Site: brandenburg
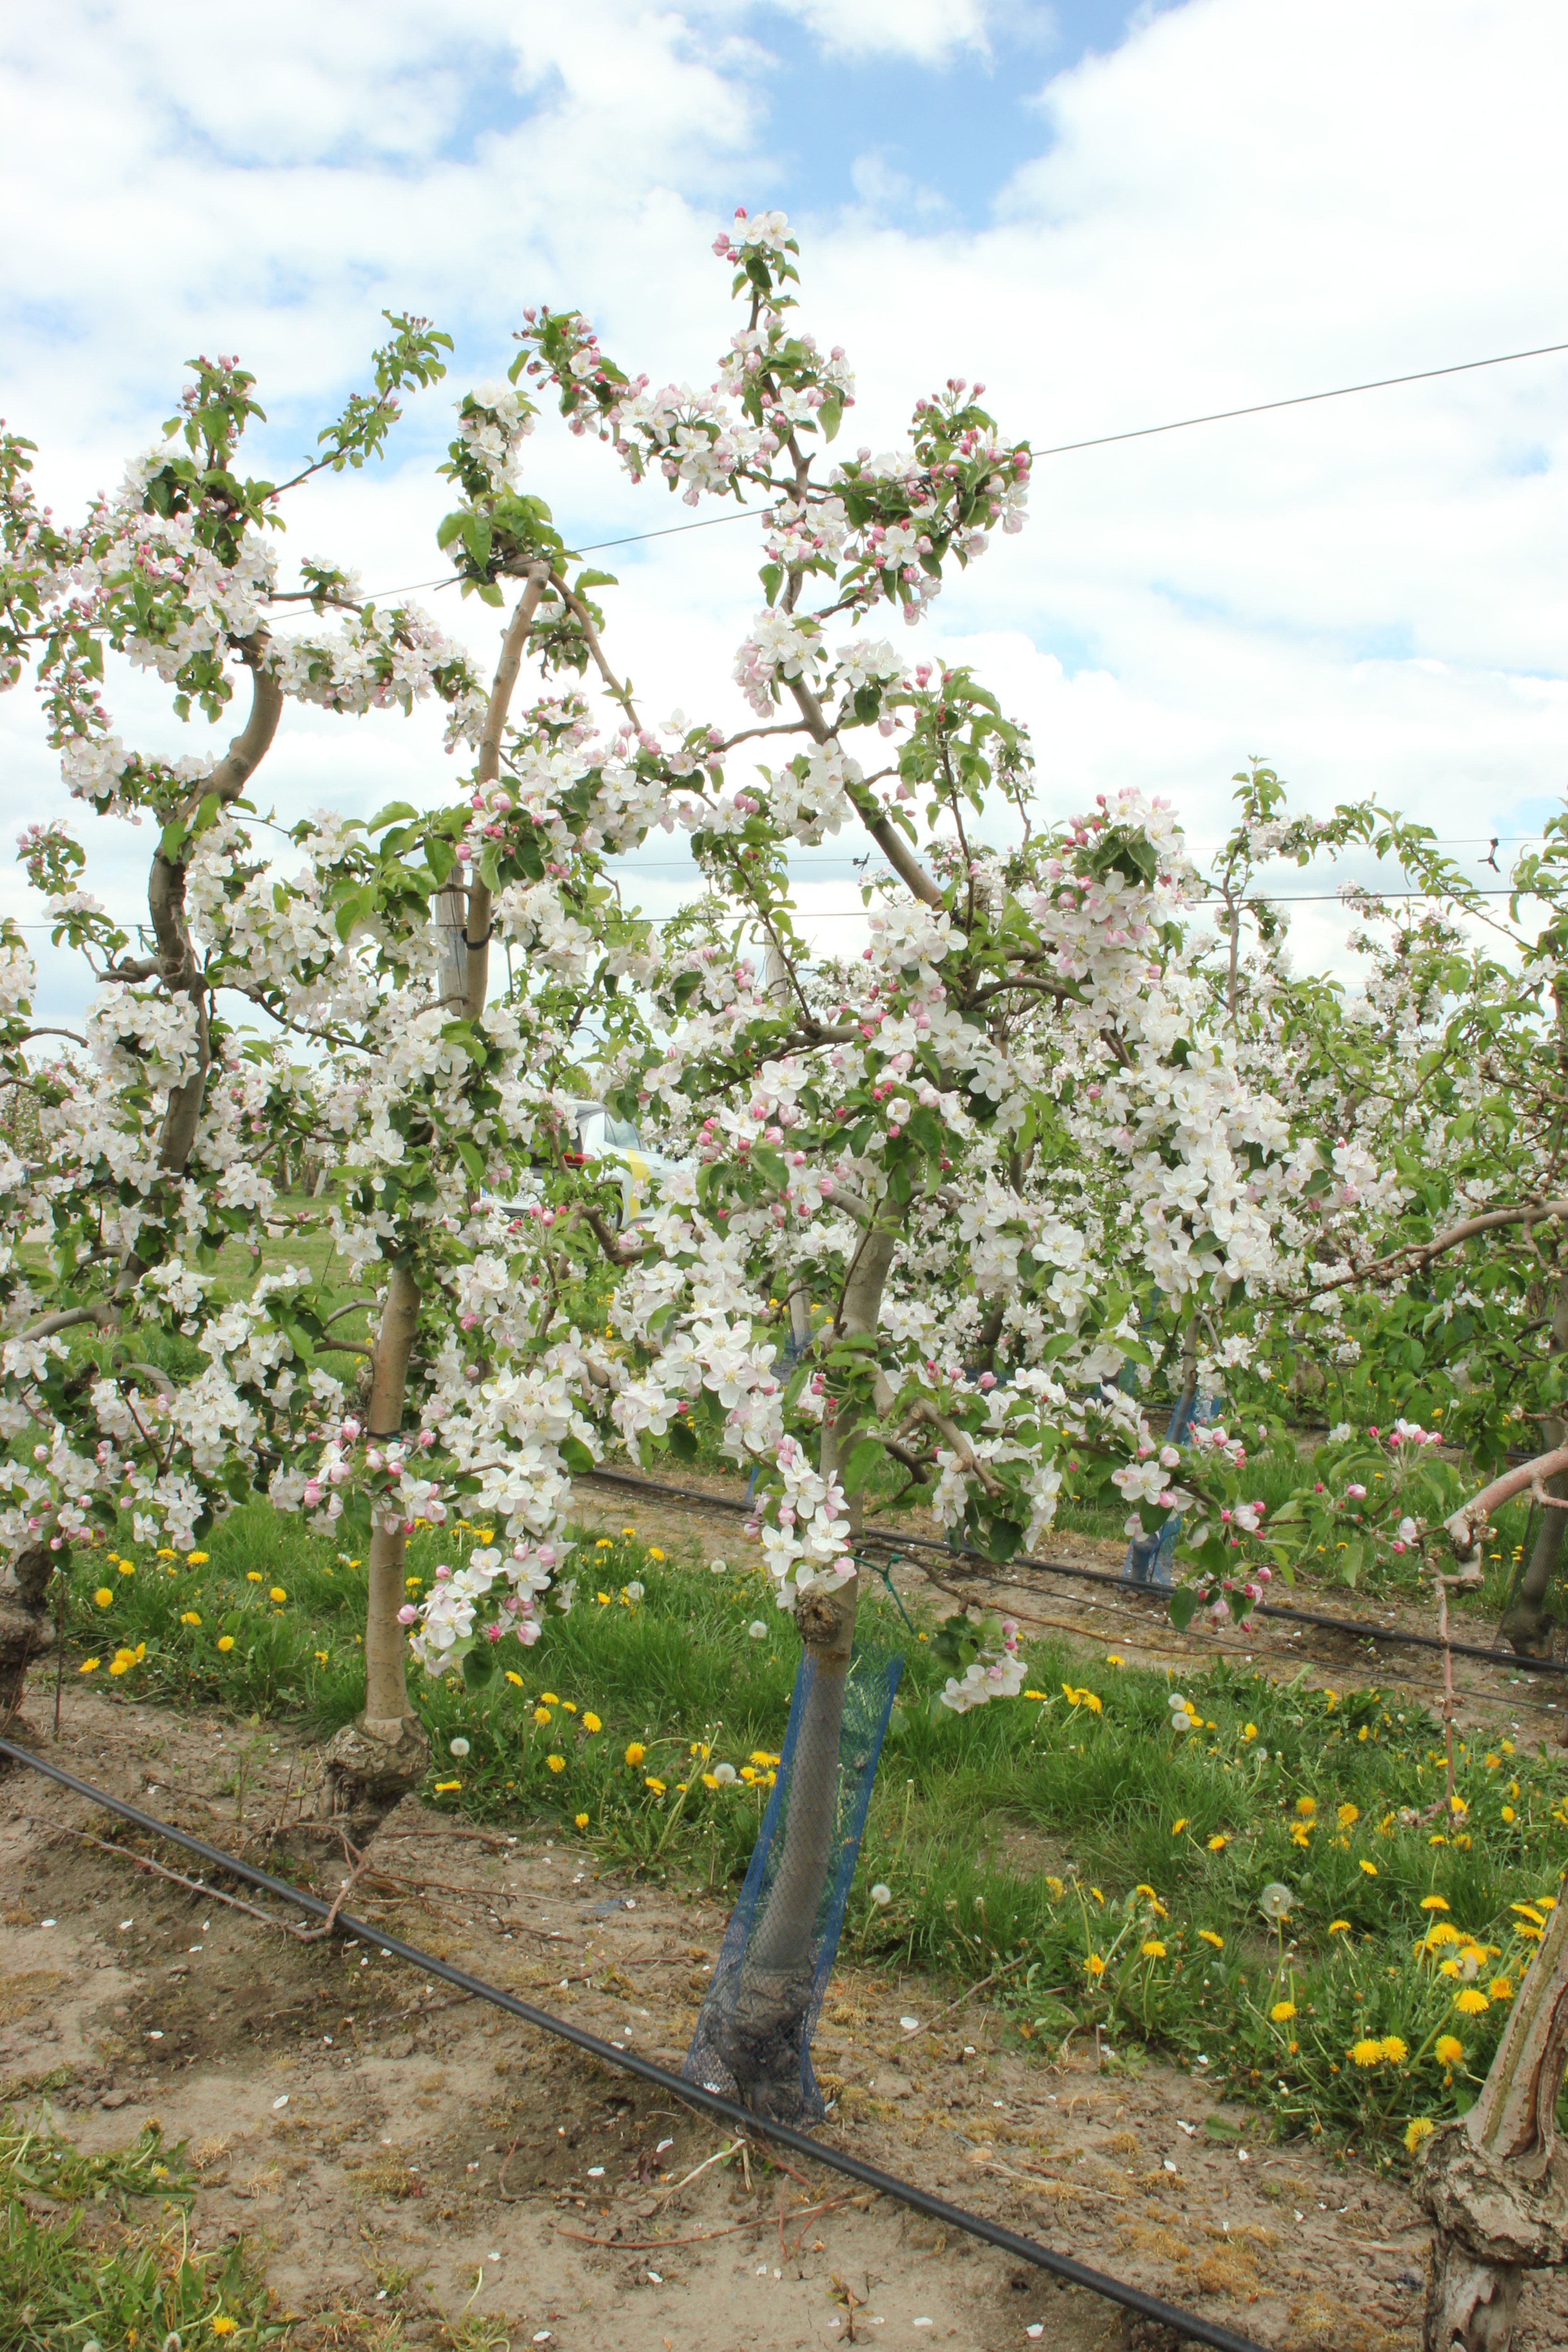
Growth stage (BBCH 65): Flowering